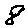
Label: 8